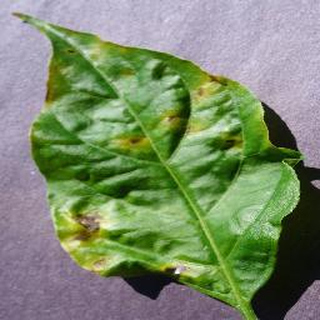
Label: bell_pepper_bacterial_spot